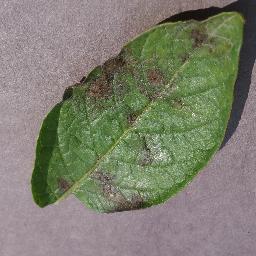
Label: Potato___Late_blight